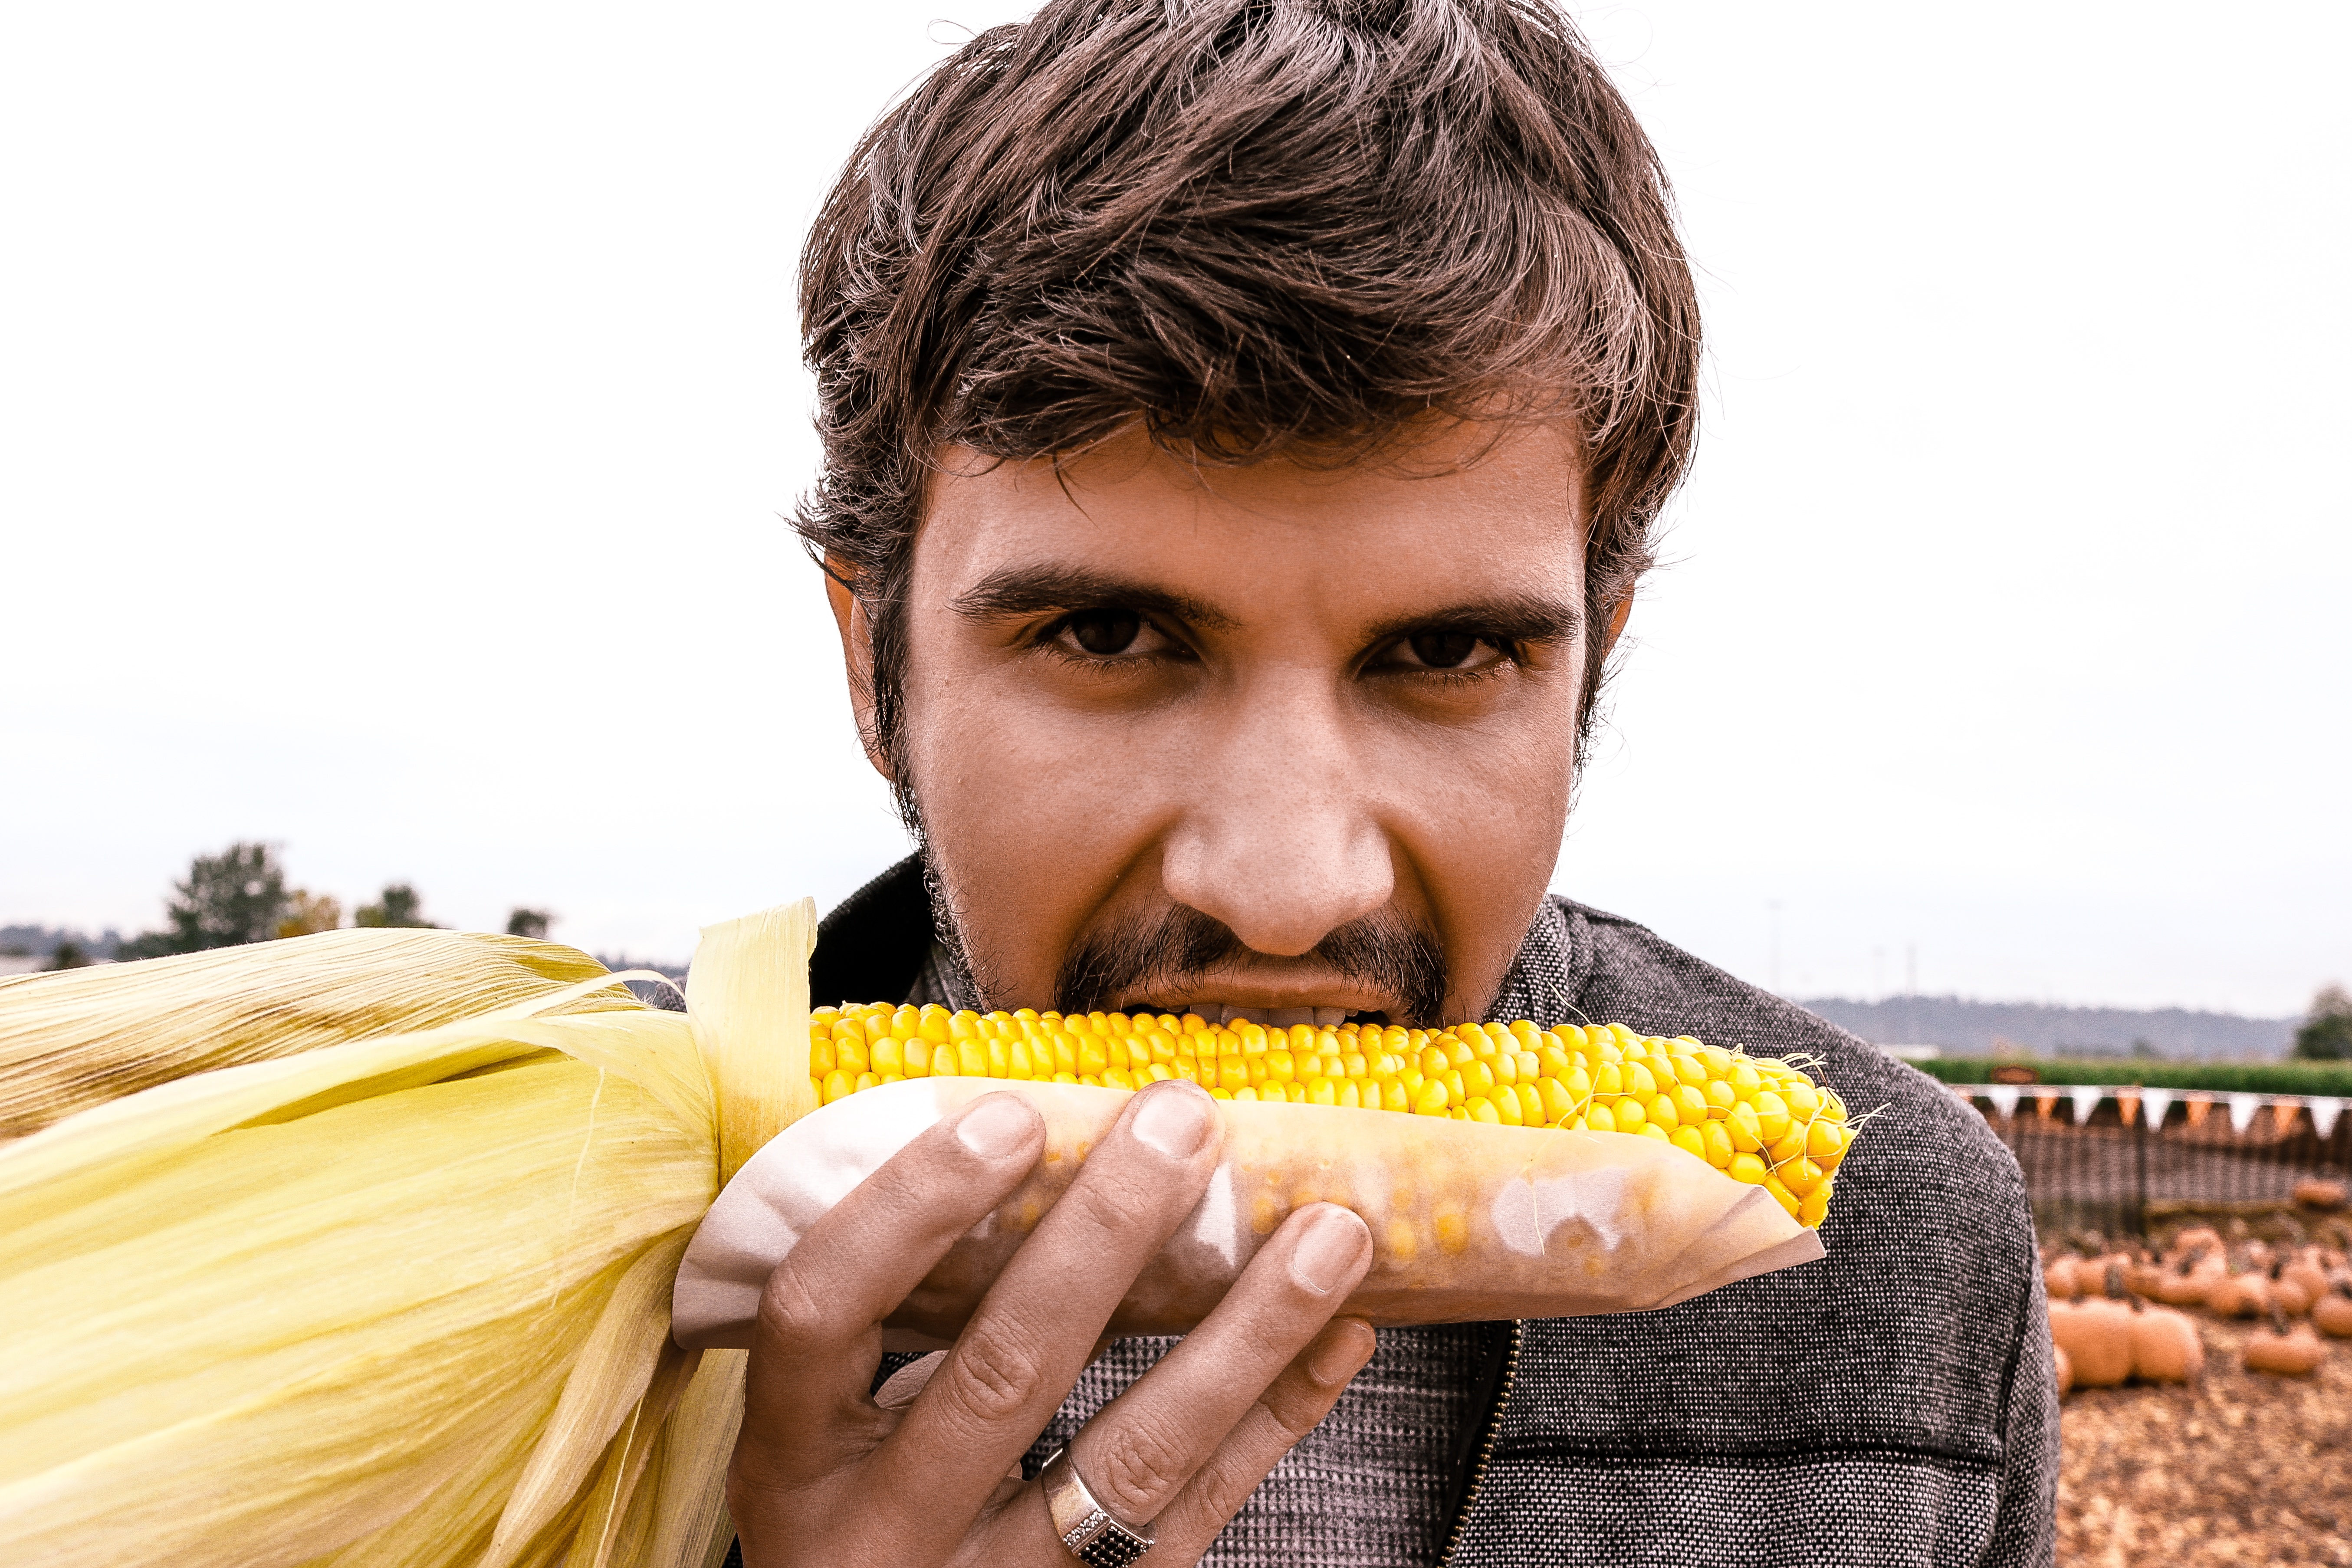
man, person, people, farm, fall, male, model, young, dish, food, produce, vegetable, autumn, corn, lifestyle, healthy, eating, handsome, adult, sense, human action